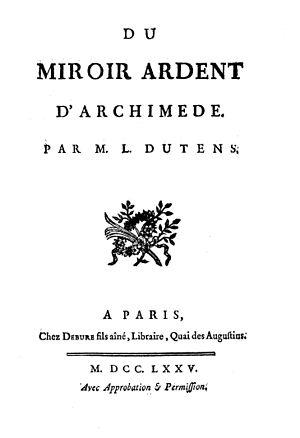
Louis Dutens, né à Tours le 15 janvier 1730 et mort à Londres le 23 mai 1812, est un écrivain, philologue et numismate français, historiographe du roi de Grande-Bretagne. « Grand voyageur, il a contribué à répandre ce « cosmopolitisme » qui est un des caractères essentiels de la littérature et des mœurs dans la deuxième moitié du XVIIIᵉ siècle. »